Bola del Mundo

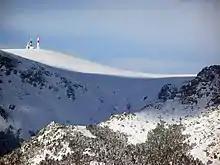
Snowy view of the mountain.

The same author placed them from W to E, coinciding the 1st Guarramilla with the elevation 2181 m, is the most rocky and is located in it a sculpture of the Virgen de las Nieves, and the station / upper bar of the chairlift of the Puerto de Navacerrada; its highest point is attached and behind the bar, accessed by a rock staircase with protection cable. The 2nd Guarramilla was located at elevation 2210 m and to the W of the 1st, to the left of the concrete track (as we go towards the TV antennas) and topped with a metal cross, although its highest point is a small rock promontory a few meters further to the E. The 3rd Guarramilla is the highest, it is located to the ESE of the 2nd and in its summit plain the TV antennas are located; it has a geodesic vertex of the IGN at 2262m according to Cayetano E. de S. (to the S of the TV installations). Finally the 4th Guarramilla is a small projection seen from the N, and a plain approaching from the 3rd, and to the NNE of this one; about 300 m from this last one, Cayetano said to be at 2246 m. On the summit plateau an old rain gauge has been "recycled" as an information panel of the surrounding summits. To the N and at the foot of this elevation we can see the cone where the Valdesquí alpine ski resort is located. With the progress and improvement of current measuring equipment, the elevations cited by Cayetano E. de Salamanca are those corresponding to 2179 m, 2227 m, 2258 m, and 2248 m of the 1st, 2nd, 3rd and 4th Guarramillas according to the IGN maps in their latest editions.